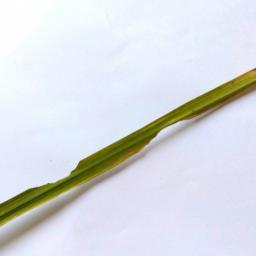
Label: Rice___Healthy